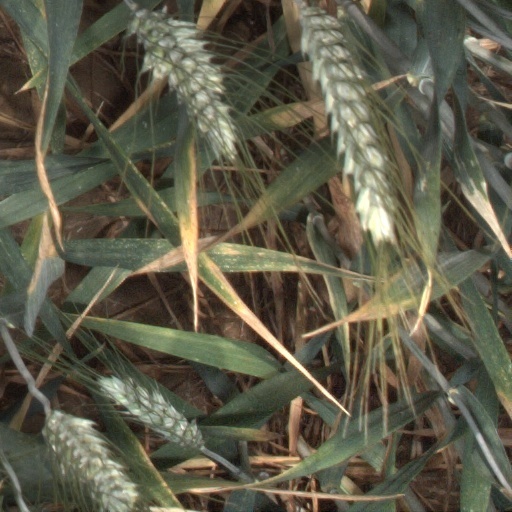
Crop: wheat